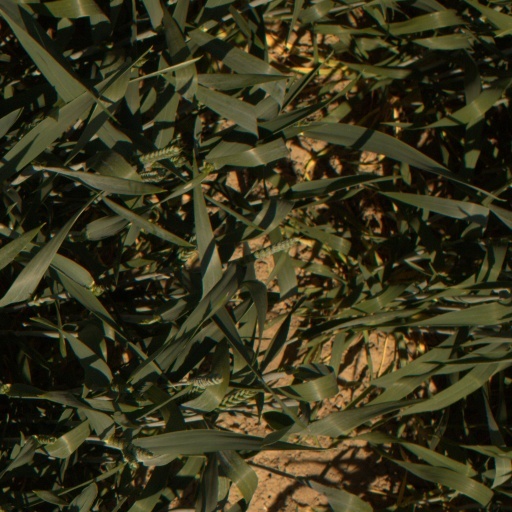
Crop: wheat